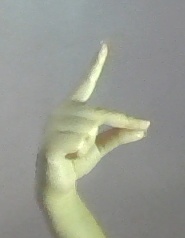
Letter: ta